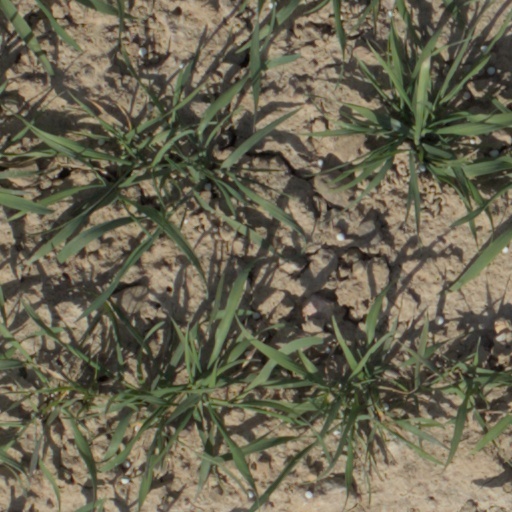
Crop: wheat